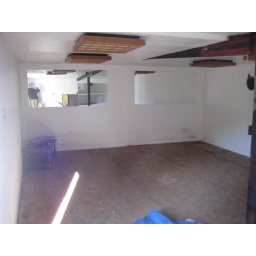
the 6 bike garage. last owner put up sheet rock over the door! that will come down quick.